1953 Worcester tornado

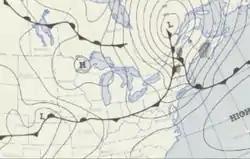
Surface weather analysis of the New England Region, June 9, 1953.

On June 7, 1953, a strong shortwave trough moved eastward over the Rocky Mountains, bringing with it strong upward motion that induced lee cyclogenesis: the formation of a low-pressure area over eastern Colorado. In combination with the warm unstable air in place over the Great Plains, and an elevated mixed layer from the desert southwest, this led to conditions favorable for severe thunderstorms and tornadoes. More than 30 tornadoes occurred that day across Colorado, Kansas, Nebraska, and Iowa, including a violent tornado that killed 11 people near Arcadia, Nebraska. On June 8 the storm system moved northeast. These conditions led to several tornadoes in the states of Michigan, Ohio, and Nebraska: most notably the Flint-Beecher tornado. The storm killed 116 people in the northern Flint suburb of Beecher and injured 844. In addition, seven other tornadoes across the region caused 449 more injuries and 26 more fatalities. After the Fujita scale came into use, the Flint-Beecher tornado was rated F5.